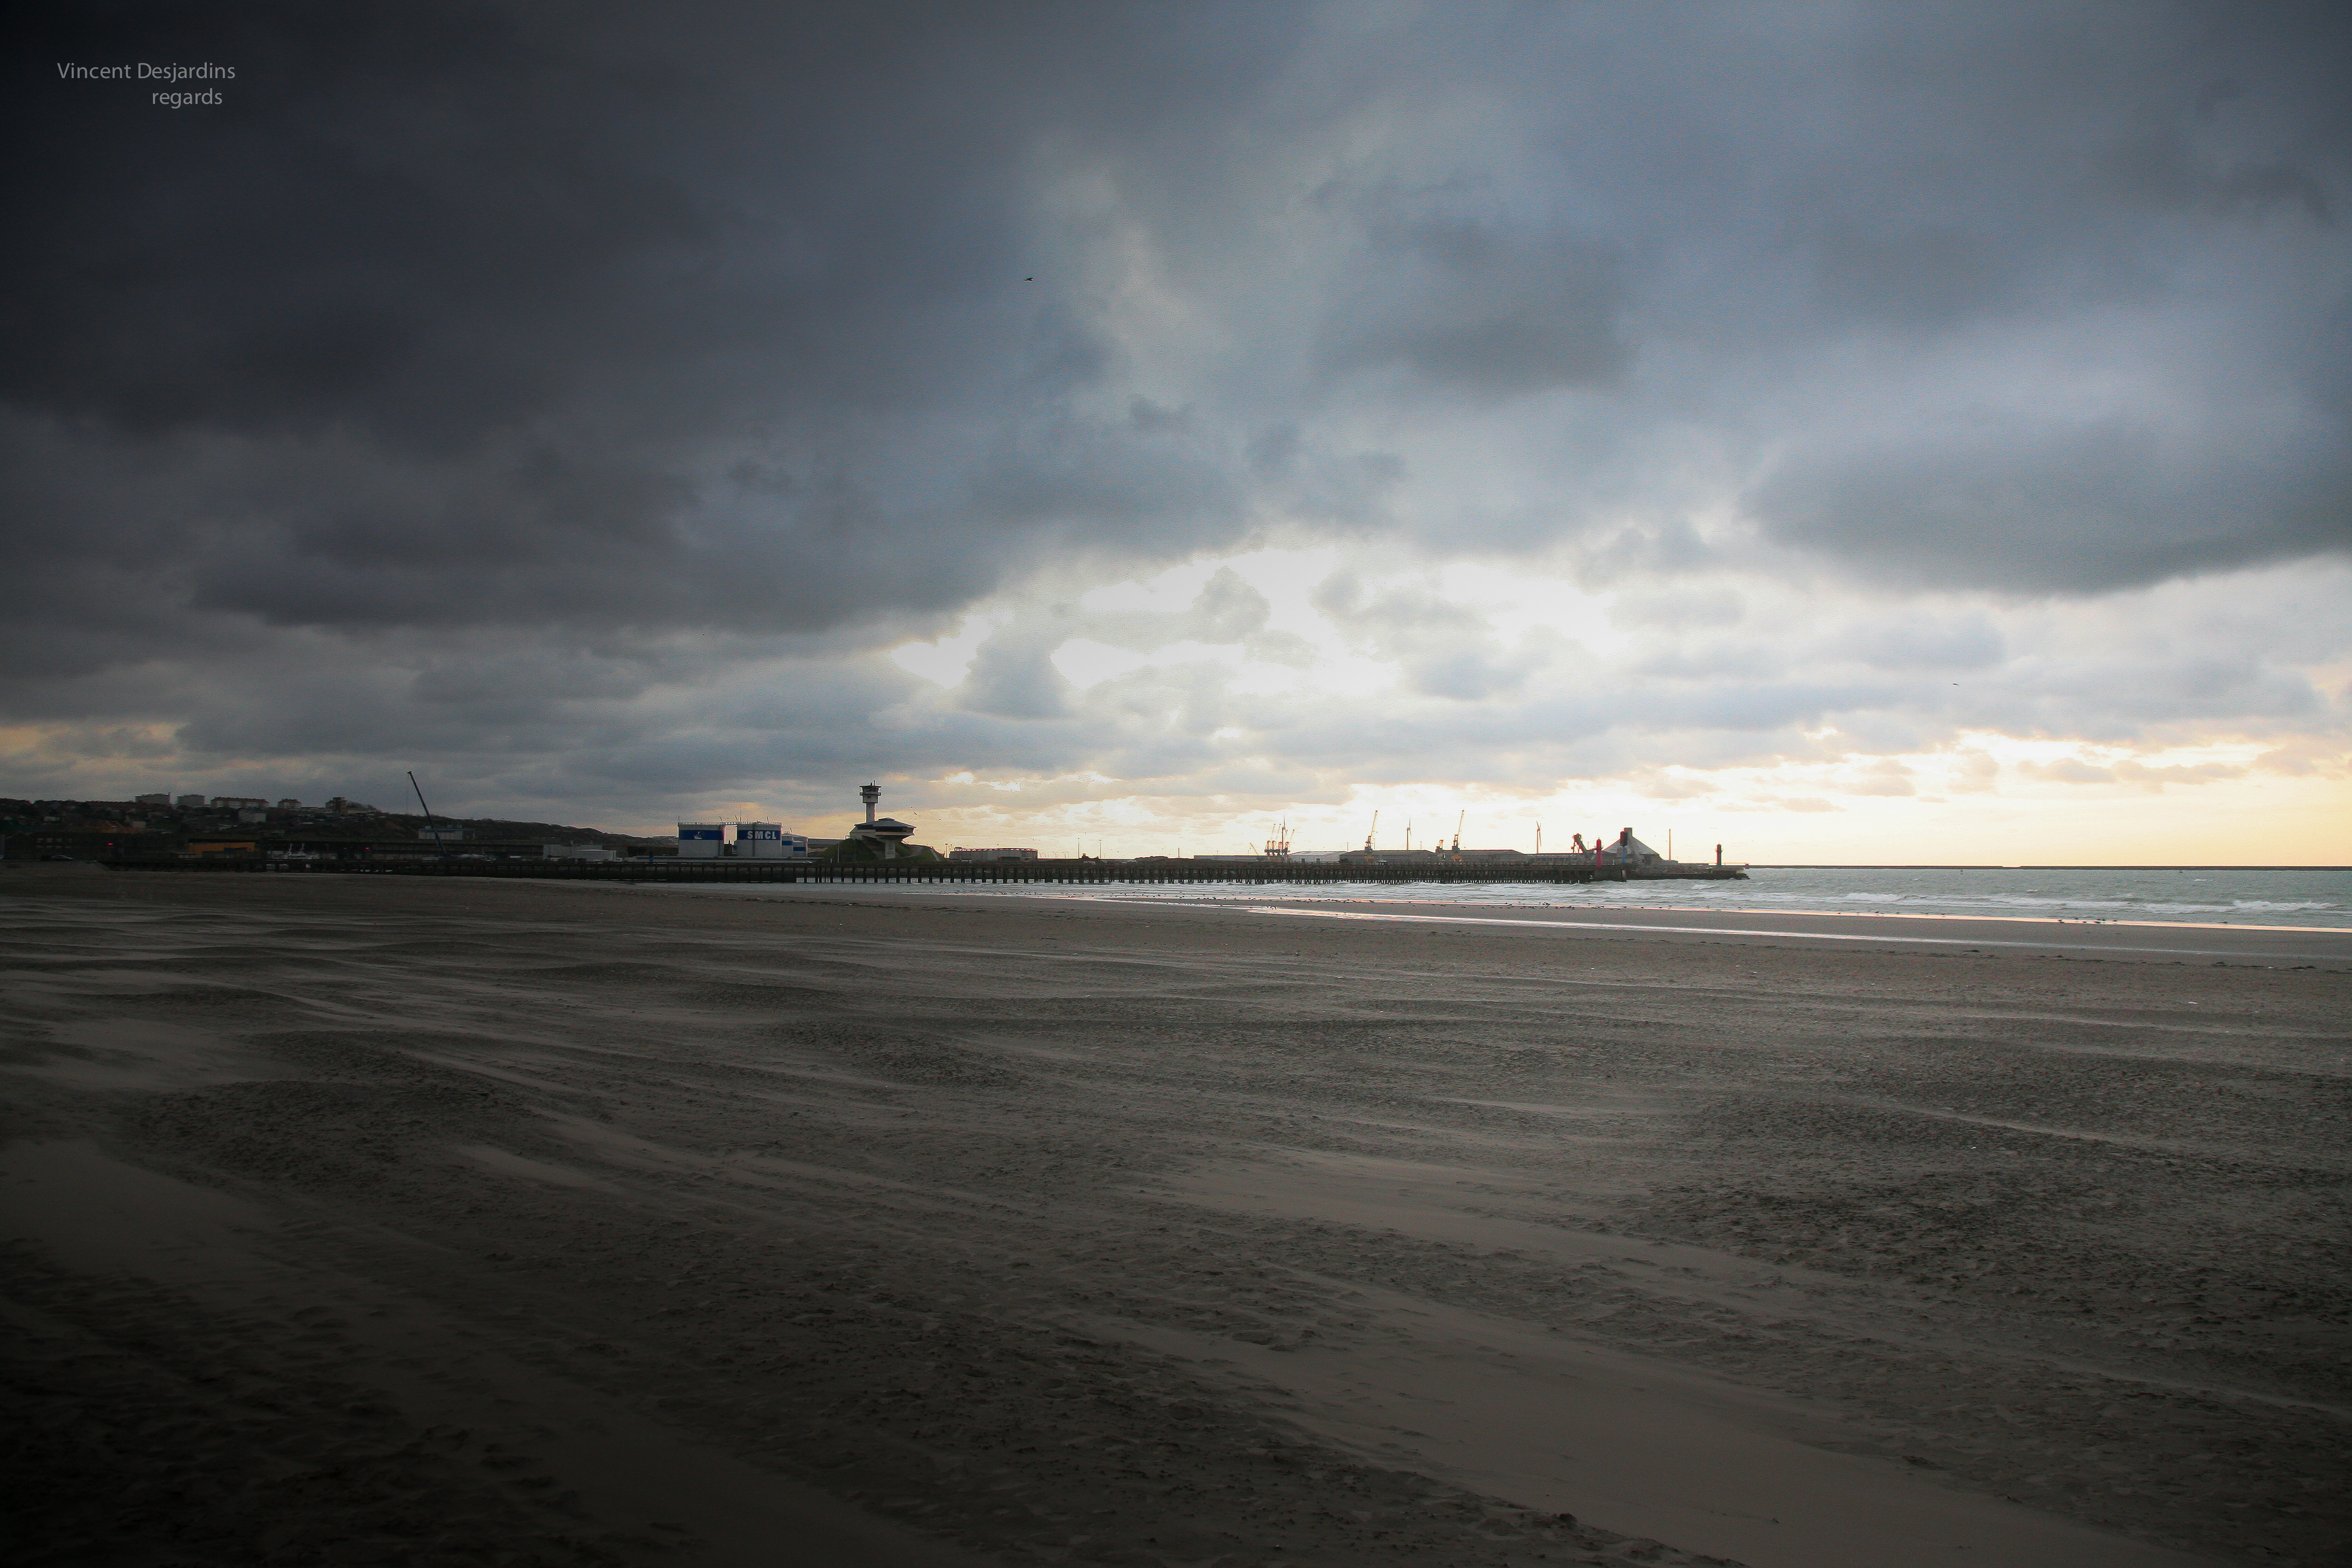
beach, sea, coast, sand, ocean, horizon, cloud, sky, sunrise, sunset, sunlight, morning, shore, wave, dawn, dusk, france, evening, tower, bay, port, body of water, puerto, meteorological phenomenon, wind wave